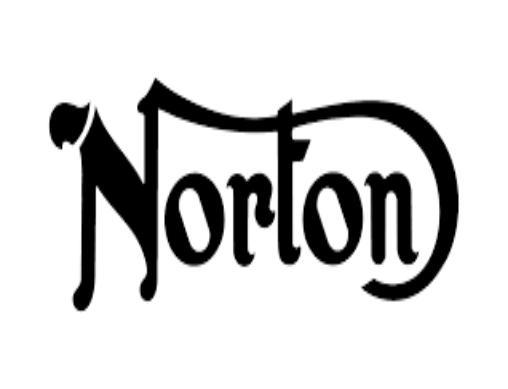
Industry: Necessities